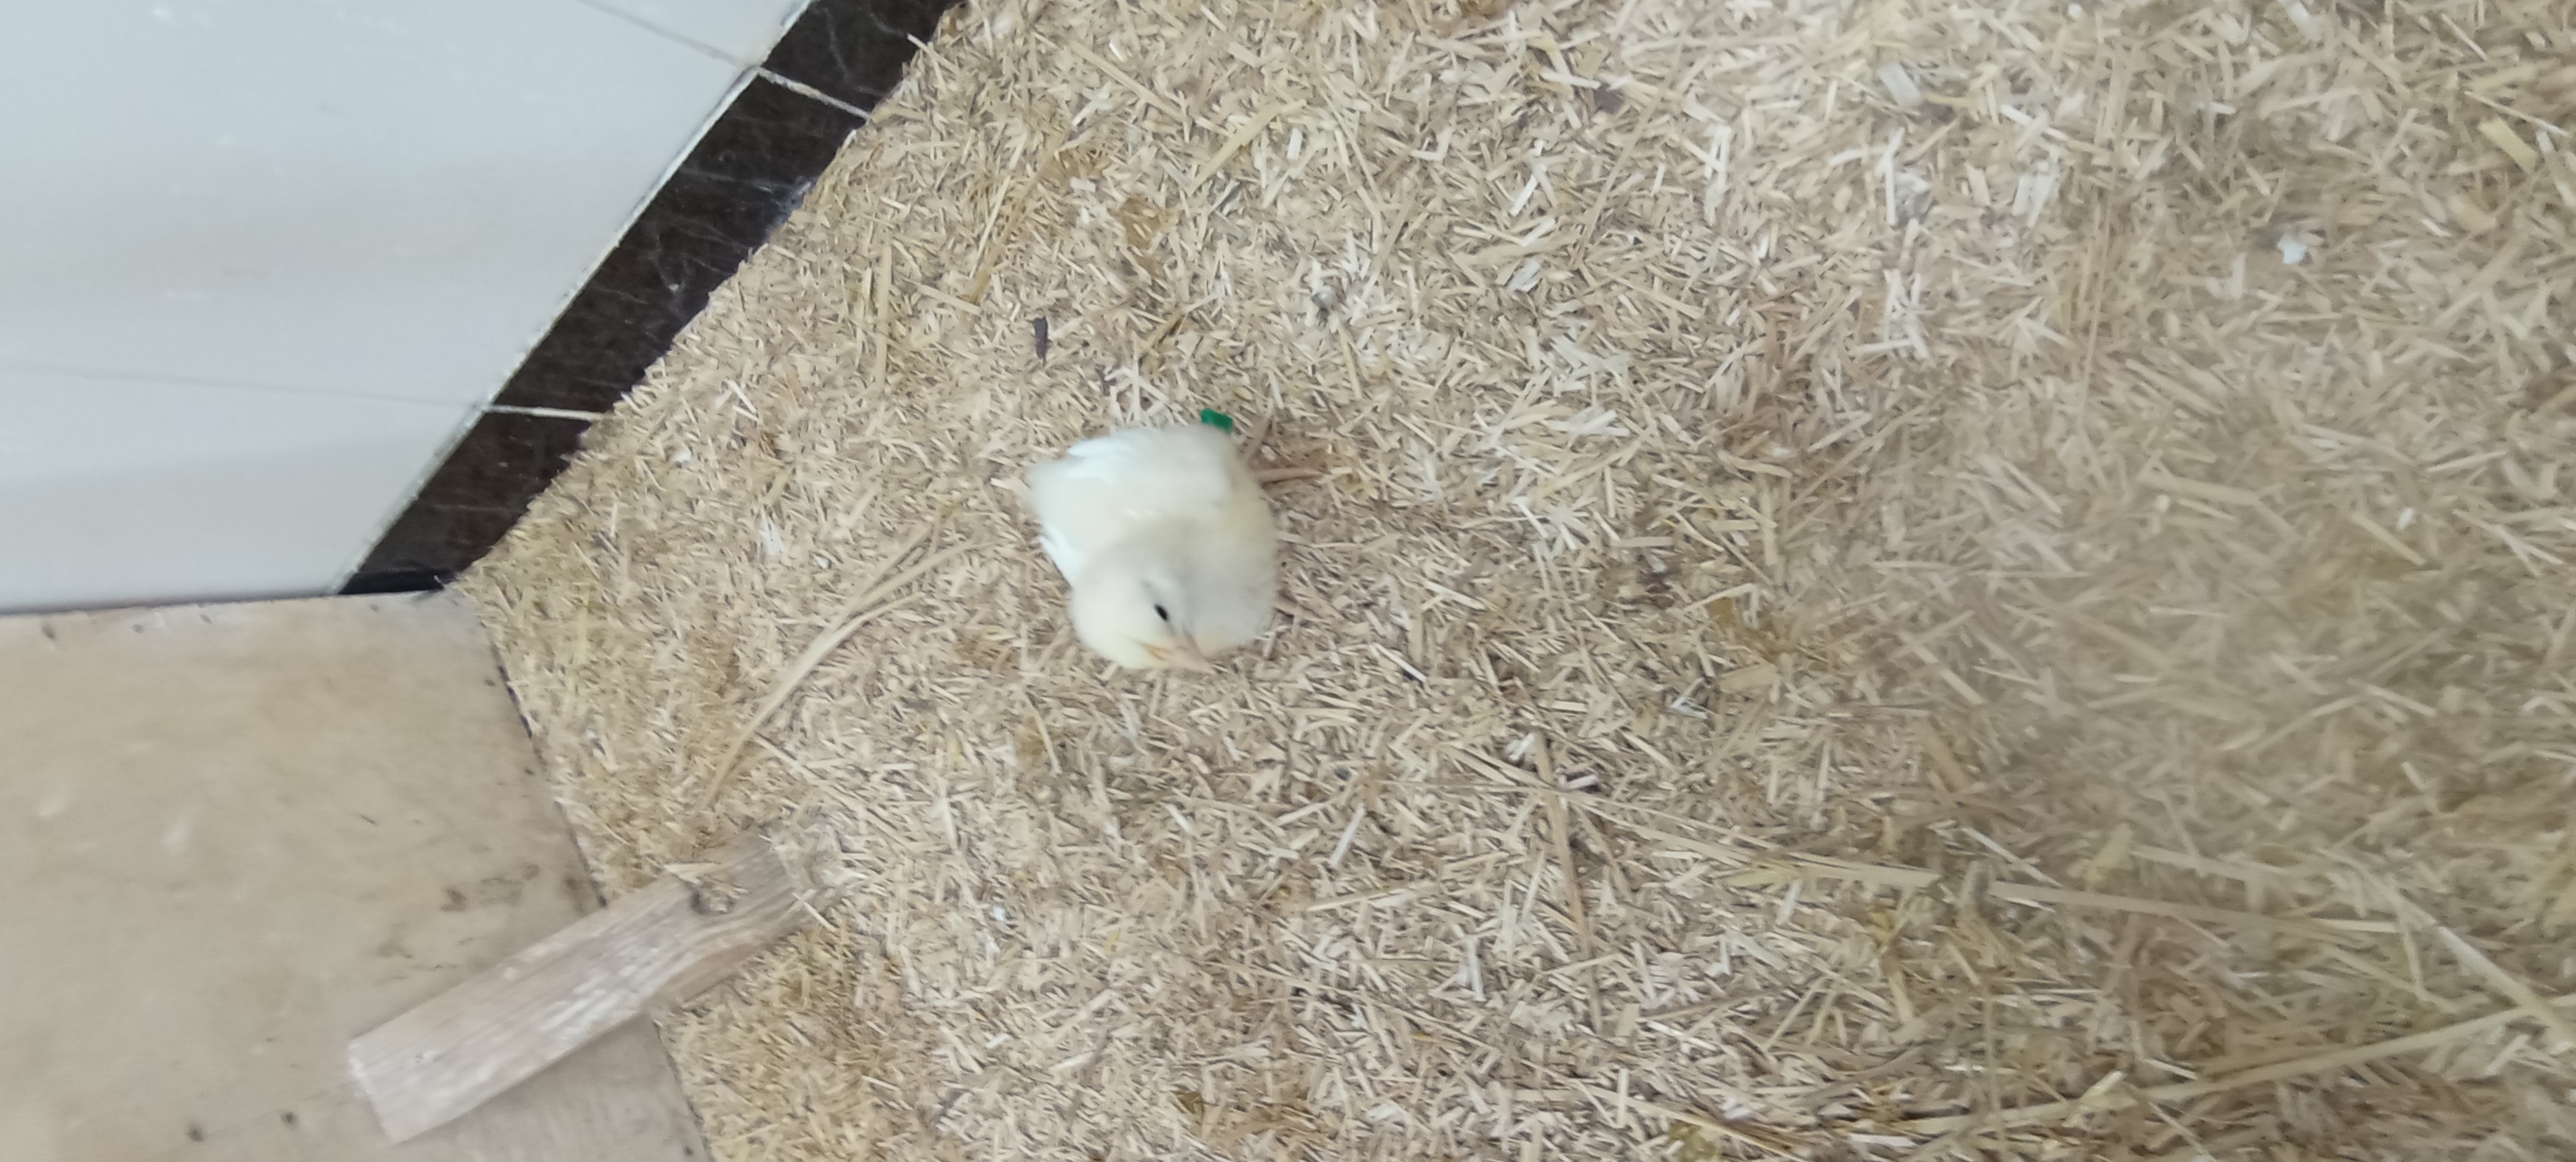
Weight: 191 g